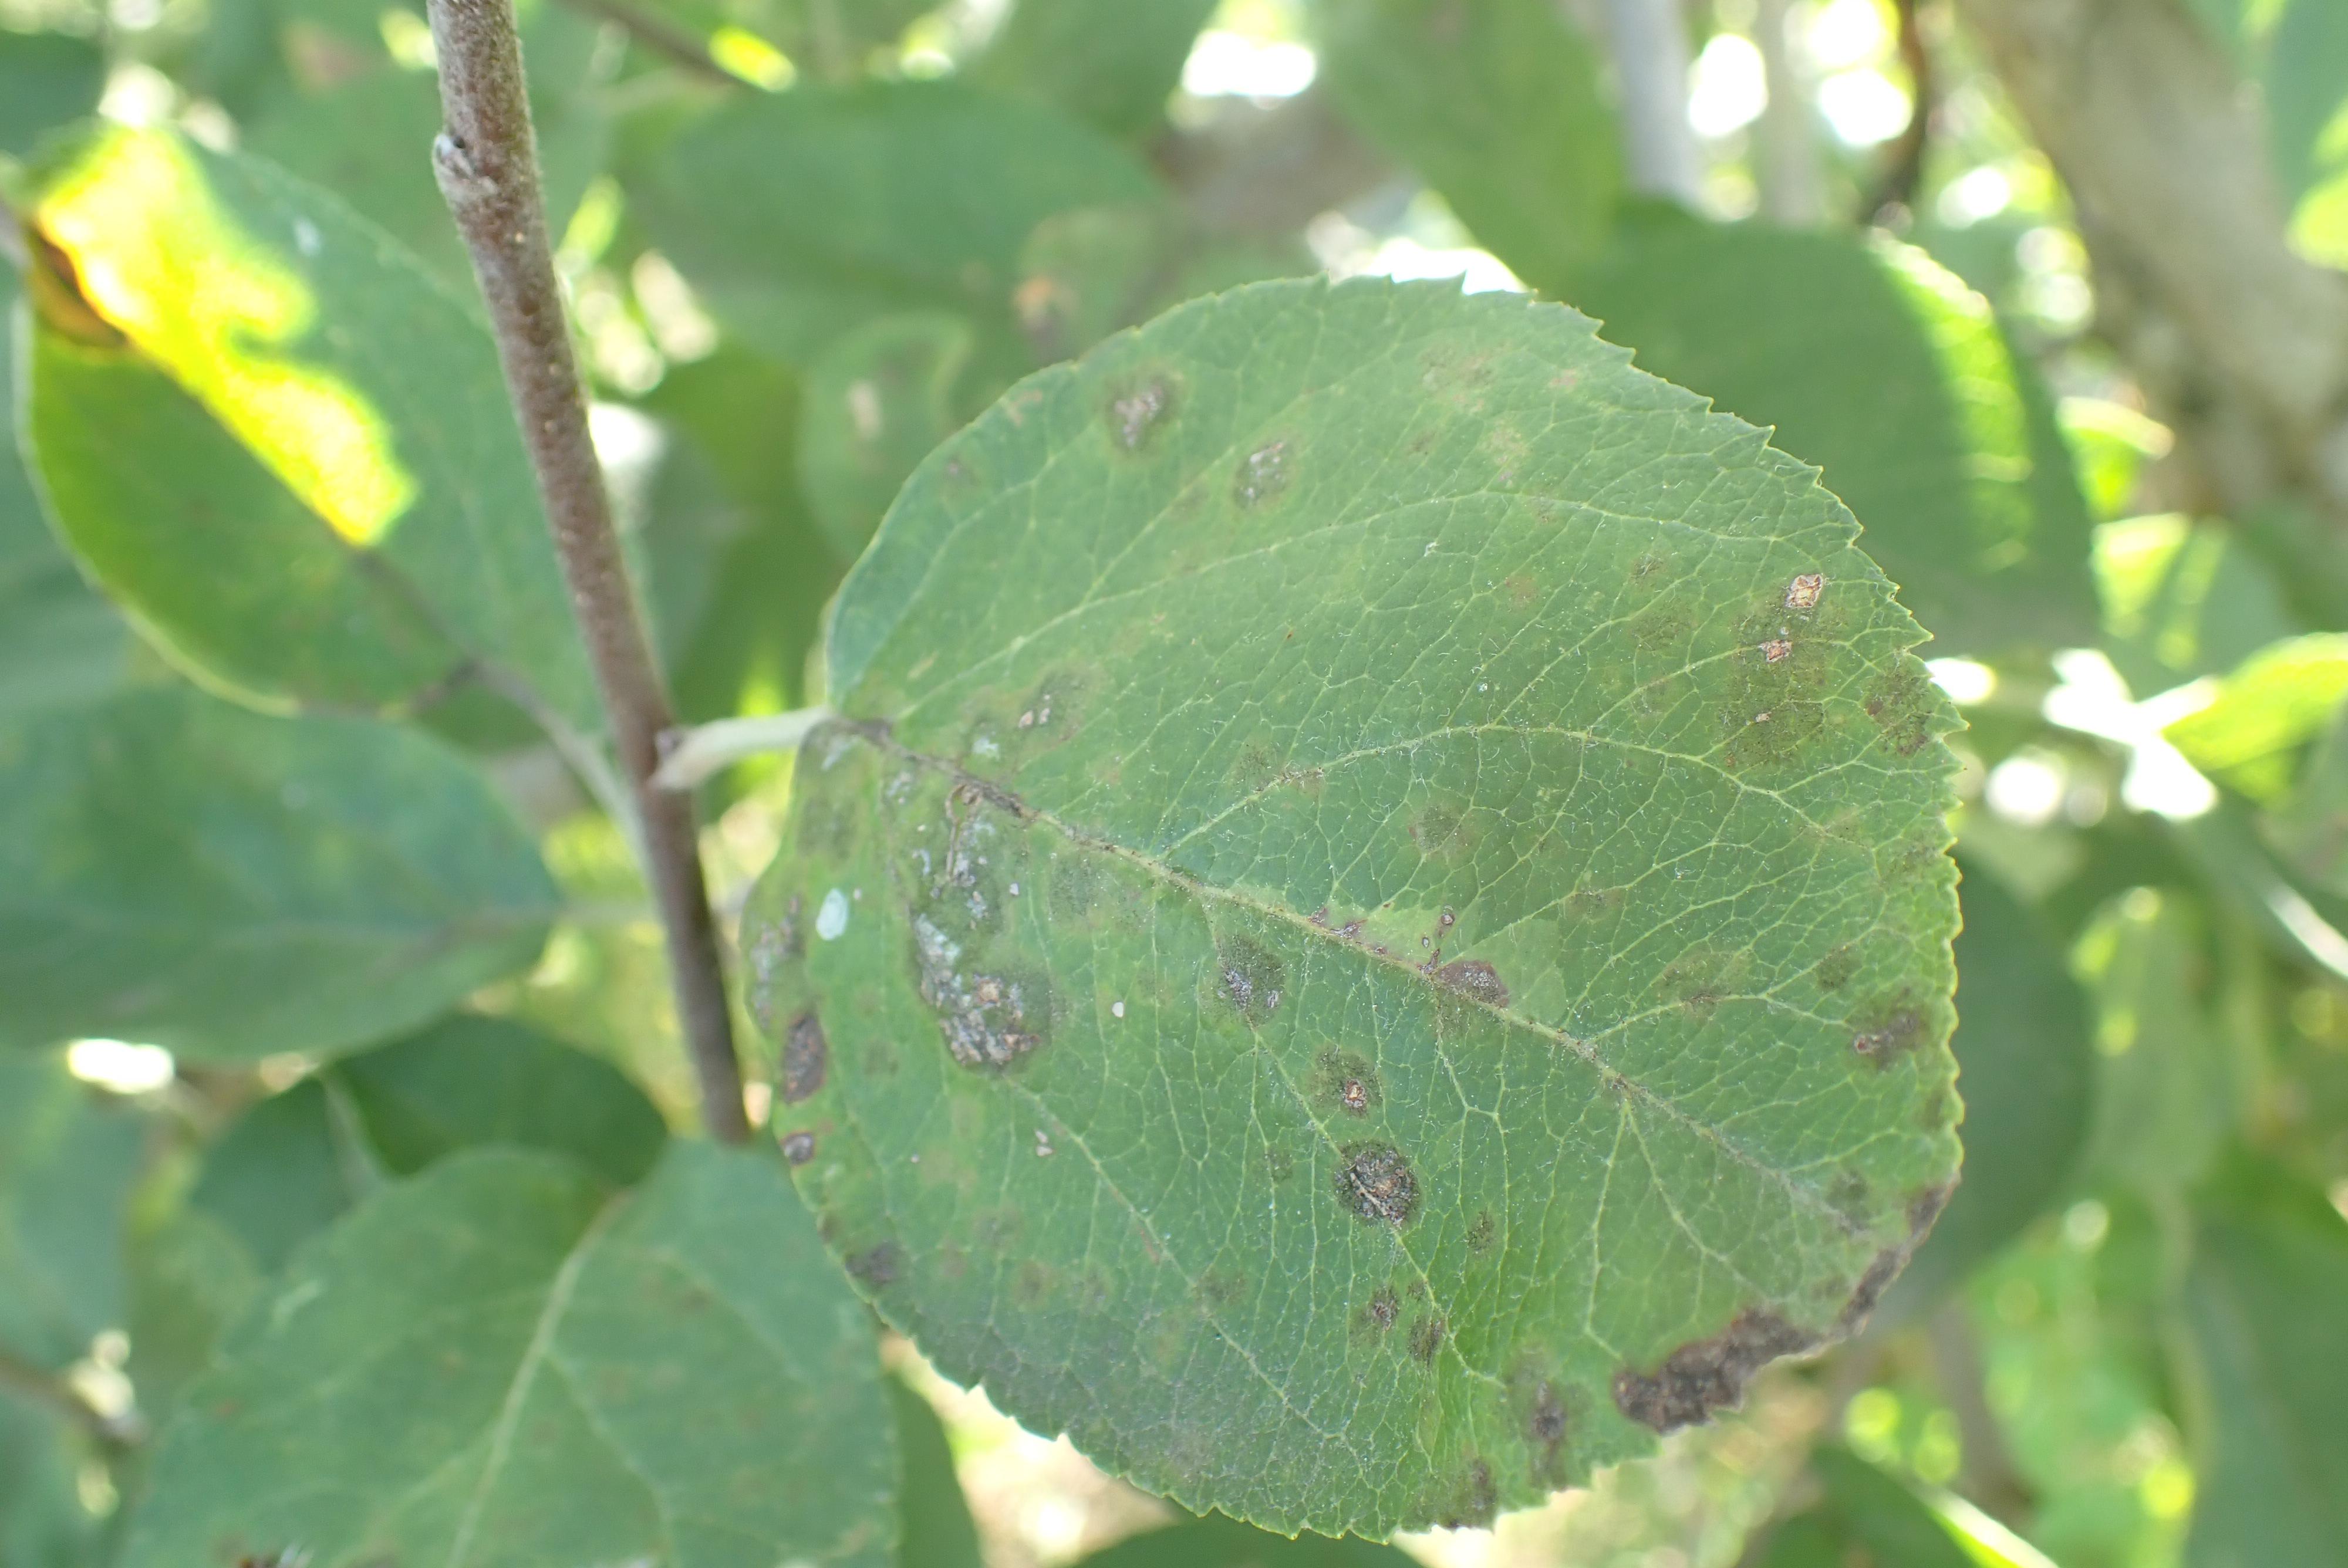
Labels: complex